Naaga

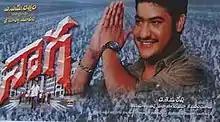
Theatrical Release Poster

Naaga is a 2003 Indian Telugu-language political action film starring N. T. Rama Rao Jr., Jennifer Kotwal and Sadha. The film is directed by D. K. Suresh, and the film's music was composed by Music Directors, Vidyasagar and Deva. It was released on 10 January 2003 to negative reviews and was declared a flop at the box office. The film's storyline was compared to "Mudhalvan" (1999).